Shhh! (film)

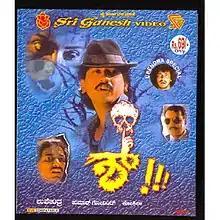
DVD Cover

Shhh! is a 1993 Indian Kannada-language horror thriller film written and directed by Upendra. It stars Kumar Govind, Kashinath and Suresh Heblikar, with N.B. Jayaprakash, Shankar Bhatt, Bank Janardhan, Goturi, Mimicri Dayanand, Baby Rashmi, Megha and others in support roles. The film also stars Kashinath and introduced Kumar Govind as mainstream hero. It has a cameo by Upendra as a wannabe actor in police costume. This film went on to be a major commercial success. It created a new trend of thriller movies in Kannada cinema. It was also the debut movie of Sadhu Kokila as an actor and music director.